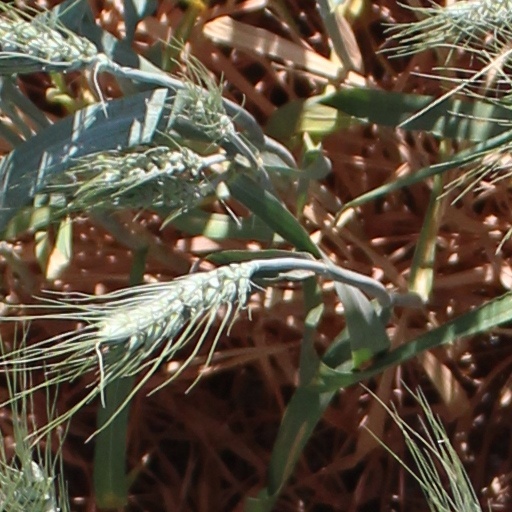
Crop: wheat